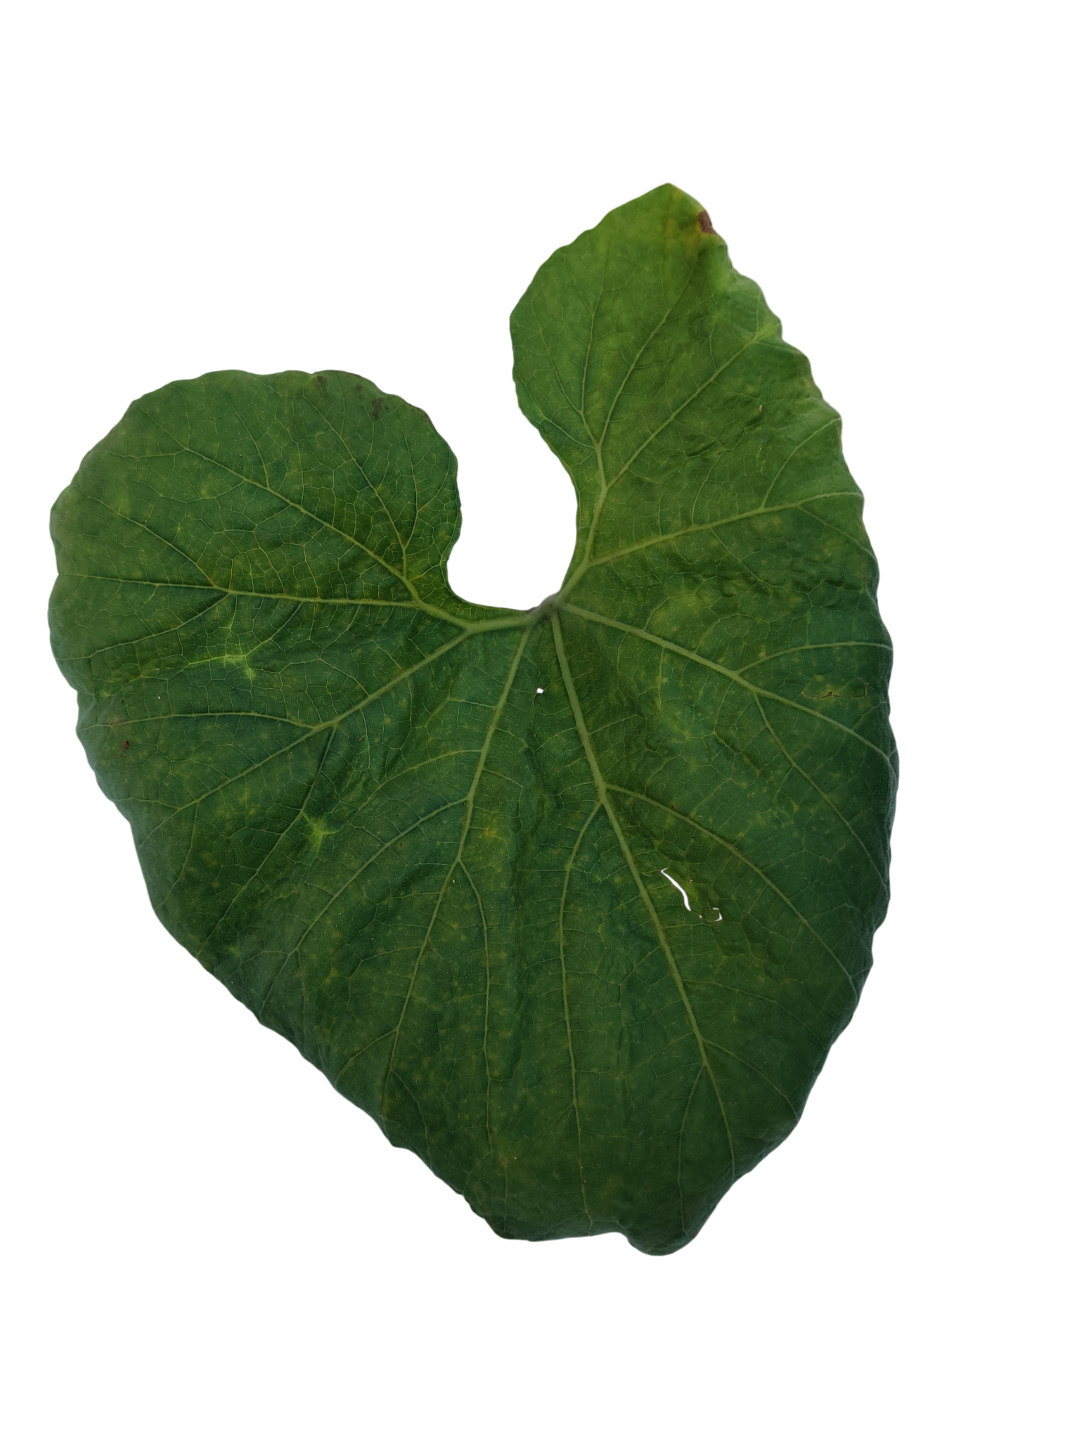
Crop: Bottle Gourd
Label: Mosaic_Virus